Robert Napuʻuako Boyd

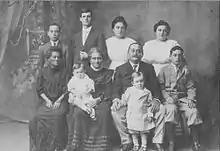
Robert Napuʻuako Boyd and his family

After the failed rebellion and the overthrow of the monarchy, Boyd continued to participate in politics. In 1900, he became a member of the Home Rule Party of Hawaii led by Wilcox, but he later switched political party and was elected surveyor of Oahu County in 1903 as a Republican. Professionally, Boyd worked as a surveyor.